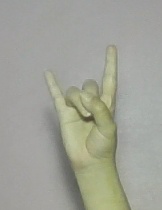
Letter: la